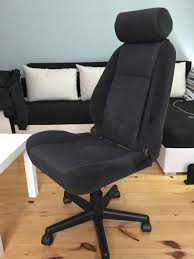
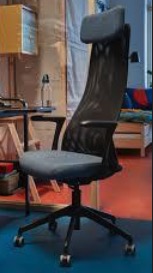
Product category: items_chair
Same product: no